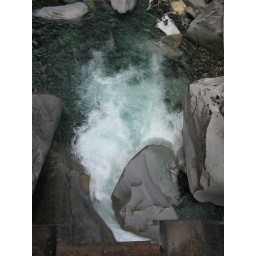
Churning water below bridge